AGRIS

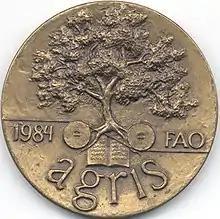
FAO Commemorative 1984 Ten Years of AGRIS Bronze Obverse

Since 1974, the Food and Agriculture Organization of the United Nations (FAO) has provided support to its member countries to make their research outputs visible and accessible through the AGRIS. The search system became operational in 1975 and the database was maintained by Coherence in Information for Agricultural Research for Development, and its content is provided by more than 150 participating institutions from 65 countries.